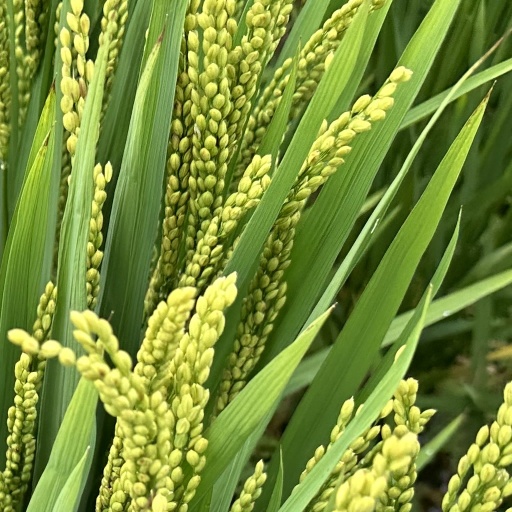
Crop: rice